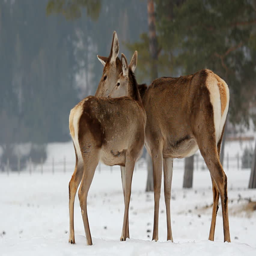
couple of deers together in a winter scenery